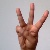
The image shows a hand gesture representing the letter 'W' in Indian Sign Language.